HMAS Yarra (D79)

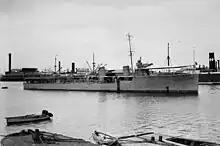
"Yarra" anchored in Port Adelaide in December 1910, shortly after arriving in Australian waters

The destroyer's main armament consisted of a single BL 4-inch Mark VIII naval gun, supplemented by three QF 12-pounder 12 cwt naval guns. She was also fitted with three .303-inch machine guns and three single 18-inch torpedo tubes. Later in "Yarra"s career, the destroyer was fitted with four chutes and two throwers for depth charges, and one of the torpedo tubes was removed.